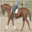
Label: horse